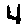
Label: 4